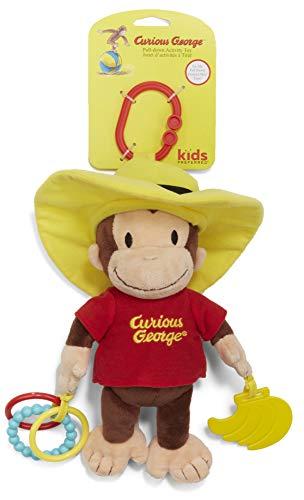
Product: KIDS PREFERRED Curious George Pull-Down Plush Baby Activity Toy
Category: Toys & Games | Stuffed Animals & Plush Toys
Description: PLAY ALL DAY: This on-the-go activity toy is soft, yet full of various textures.
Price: $5.39
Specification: ProductDimensions:17x8x3.5inches|ItemWeight:5.6ounces|ShippingWeight:5.6ounces(Viewshippingratesandpolicies)|ASIN:B078K69P9N|Itemmodelnumber:91707|Manufacturerrecommendedage:0-3years